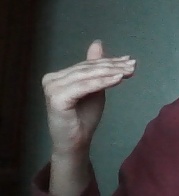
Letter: khaa